Harold Basil Christian

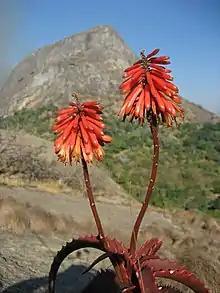
A flowering "Aloe cameronii", the first aloe Christian planted in his garden.

After purchasing his farm, Christian constructed a house on a kopje and added a croquet lawn in front. He constructed a water garden, including a waterfall, which was popular with visitors. While the water feature appeared to flow continuously with a pump, in reality, water was brought up from a nearby stream in an ox-drawn cart and poured into a tank behind the waterfall, and the tap was opened just before visitors arrived. Spacious lawns were cleared in front of the house where Christian planned to develop a garden. He originally planted imported European alpines, inspired by the designs of the English gardeners he knew growing up on his father's farm in South Africa. However, the imported plants, which thrive in high altitudes, cooler temperatures, and generous amounts of water, were not suited to the hot, dry climate of Southern Africa.